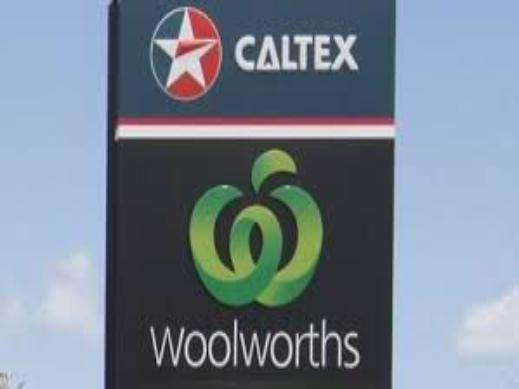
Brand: caltex woolworths
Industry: Others